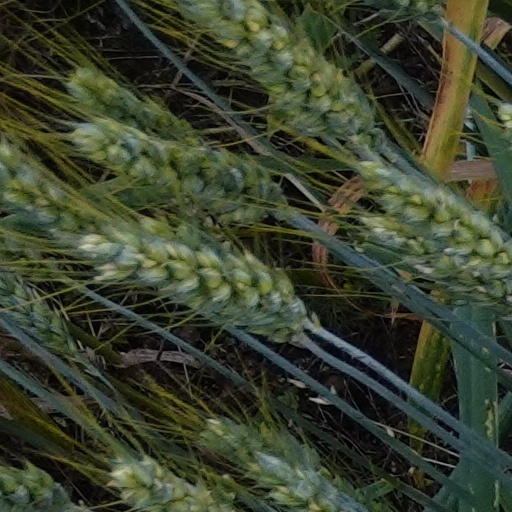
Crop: wheat